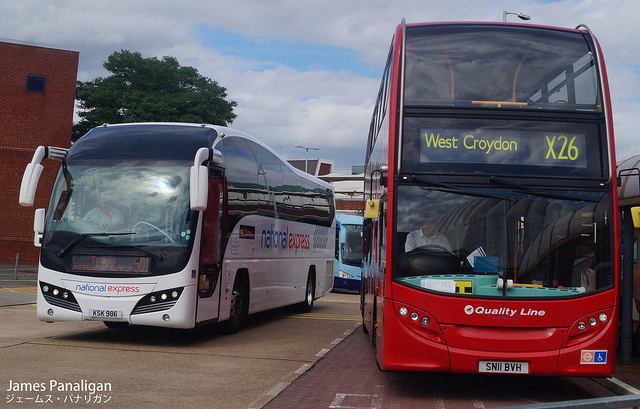
user: Given an image and a question. Answer the question in a short answer. Question: What kind of buses are these? Short Answer:
assistant: vacation